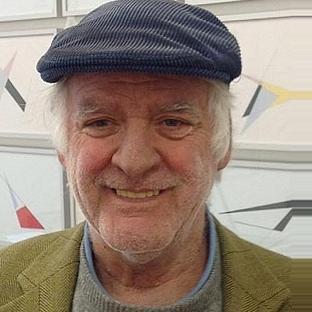
Age: 74